Santos Museum of Economic Botany

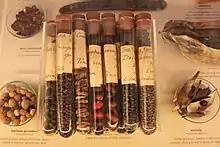
Seeds on display in the museum

Instigated and developed by its first Director Richard Schomburgk, who drew on his international network of like-minded botanists to gather a wealth of content, the plant materials on display range from essential oils, gums and resins, fibre plants, dyes, food and beverage plants, fibres etc.